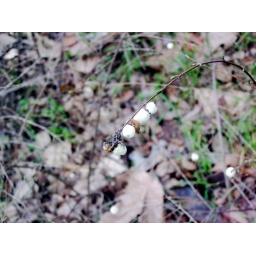
These are tiny white fruits of the Snowberry growing along Placerita Creek near Mid-Gate.